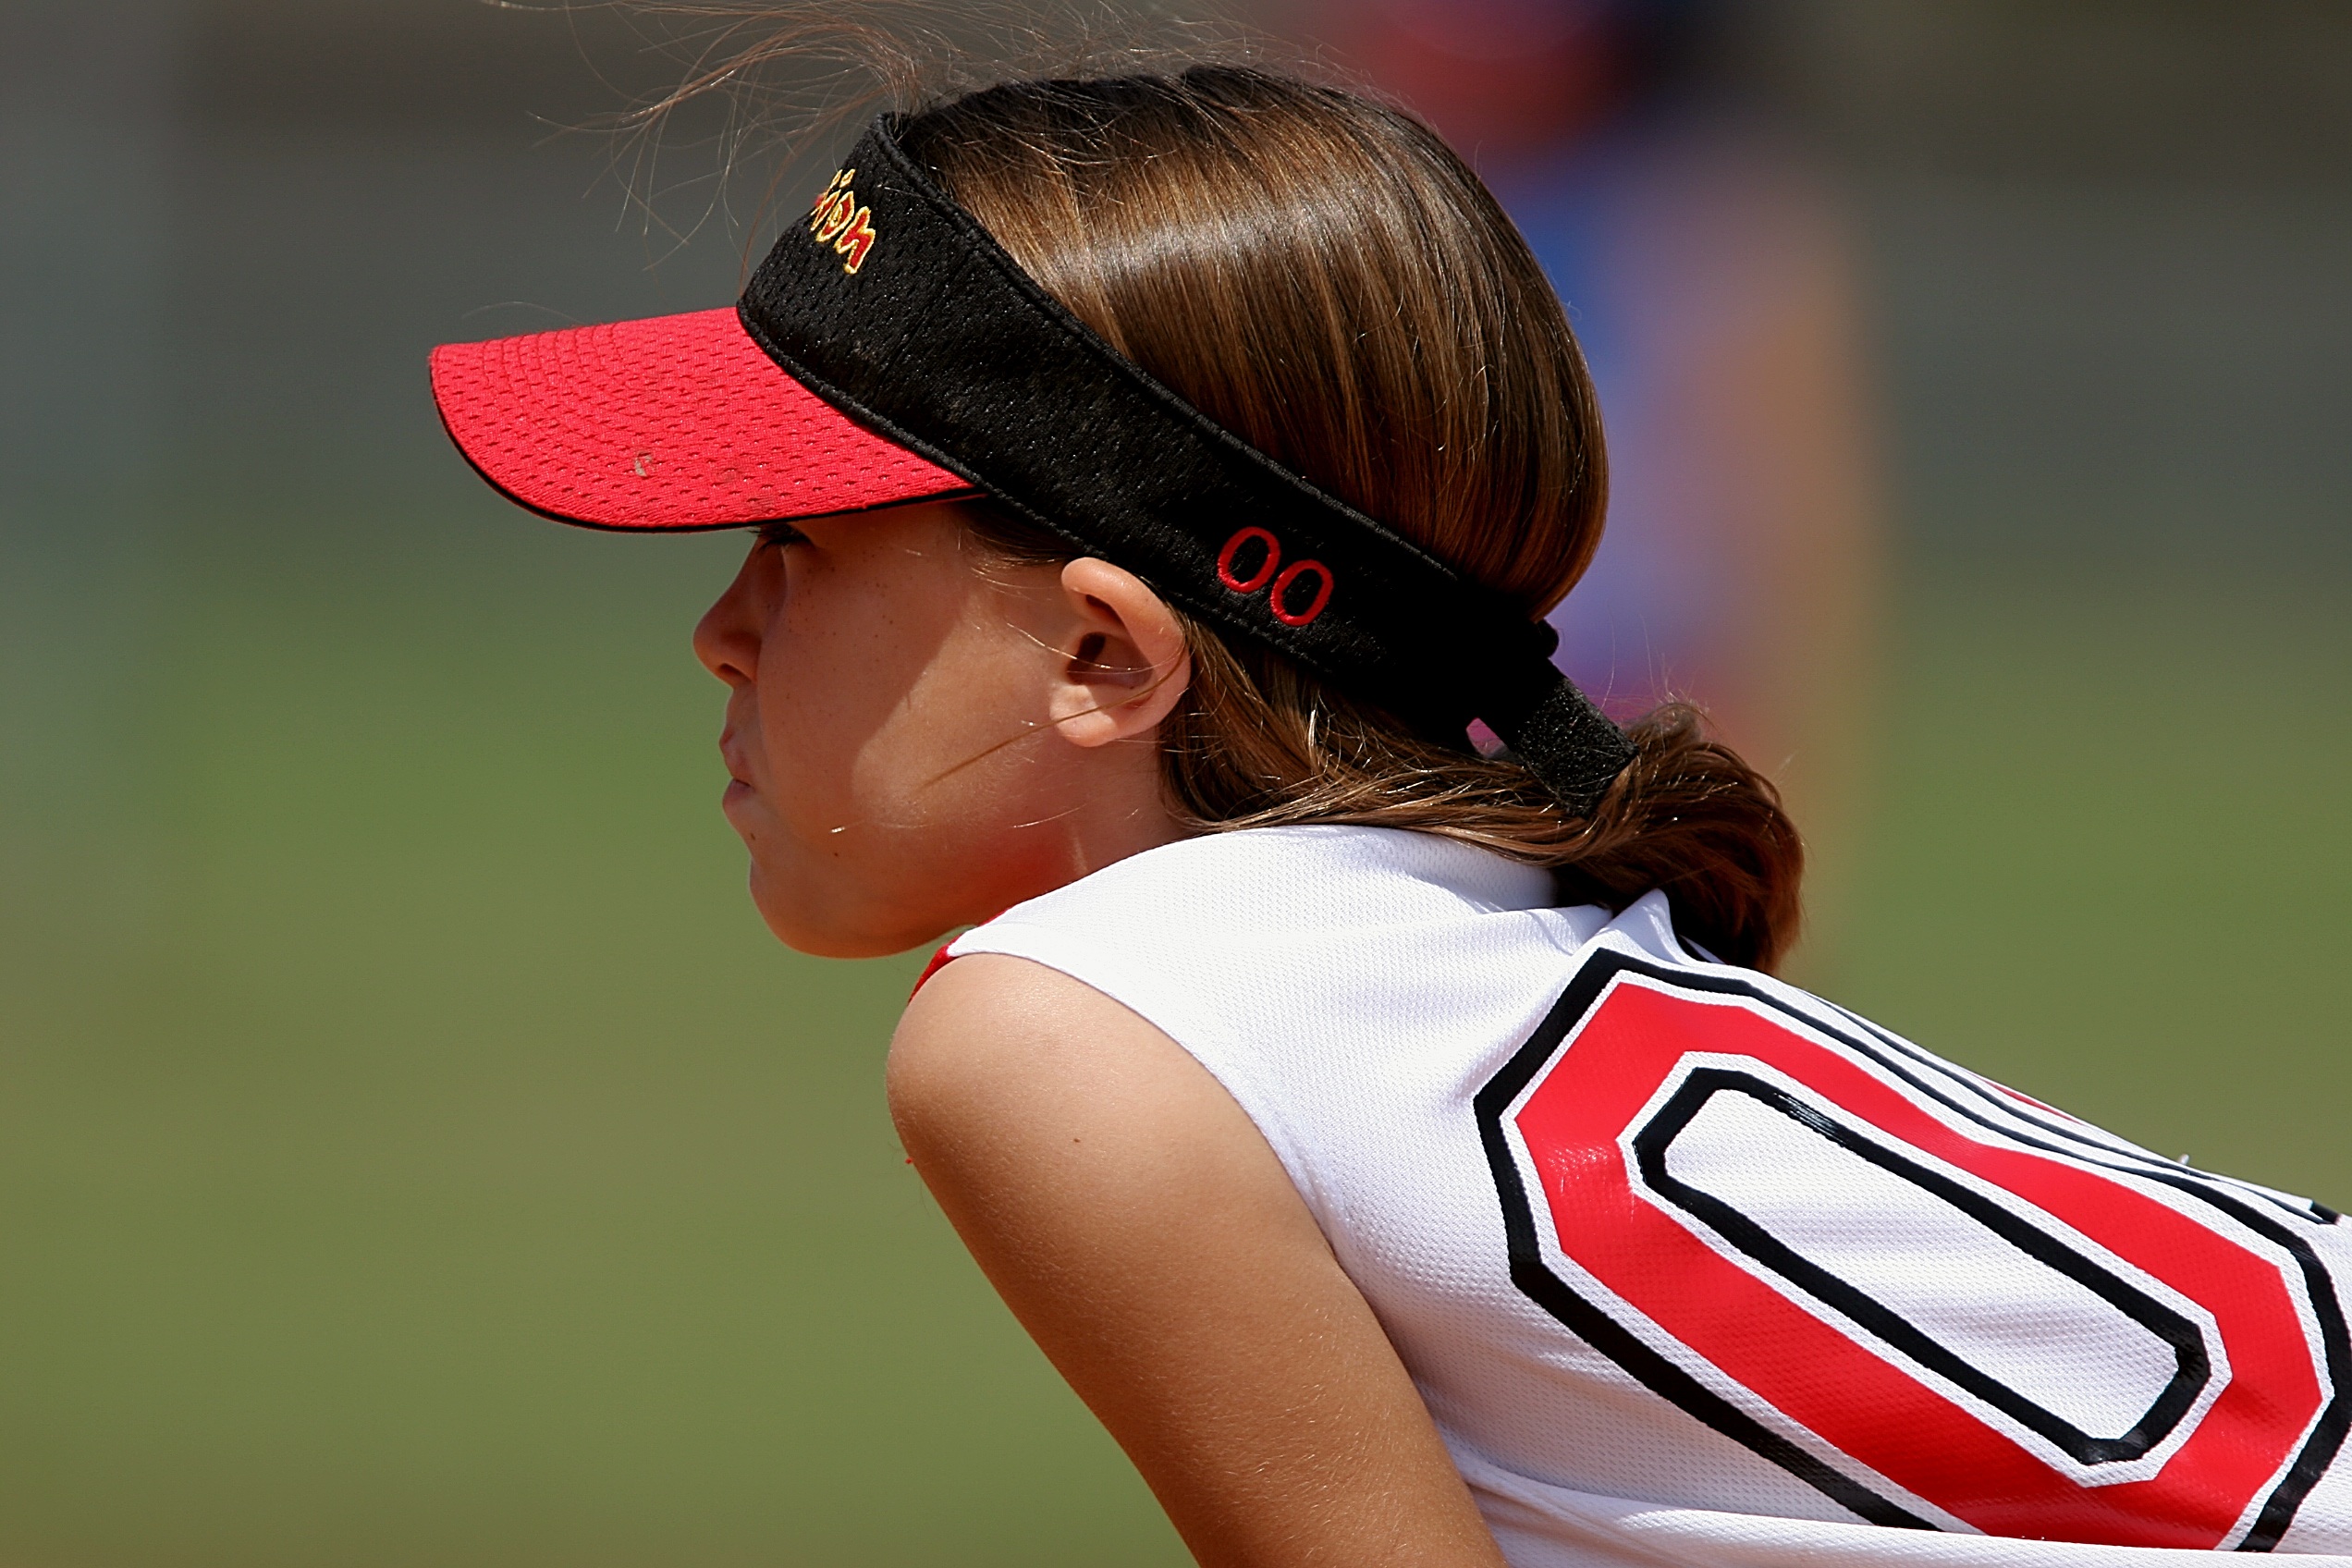
person, girl, sport, field, game, play, kid, cute, summer, female, young, youth, child, player, focus, sports, cap, uniform, athlete, concentration, softball, ballgame, tennis player, baseball positions